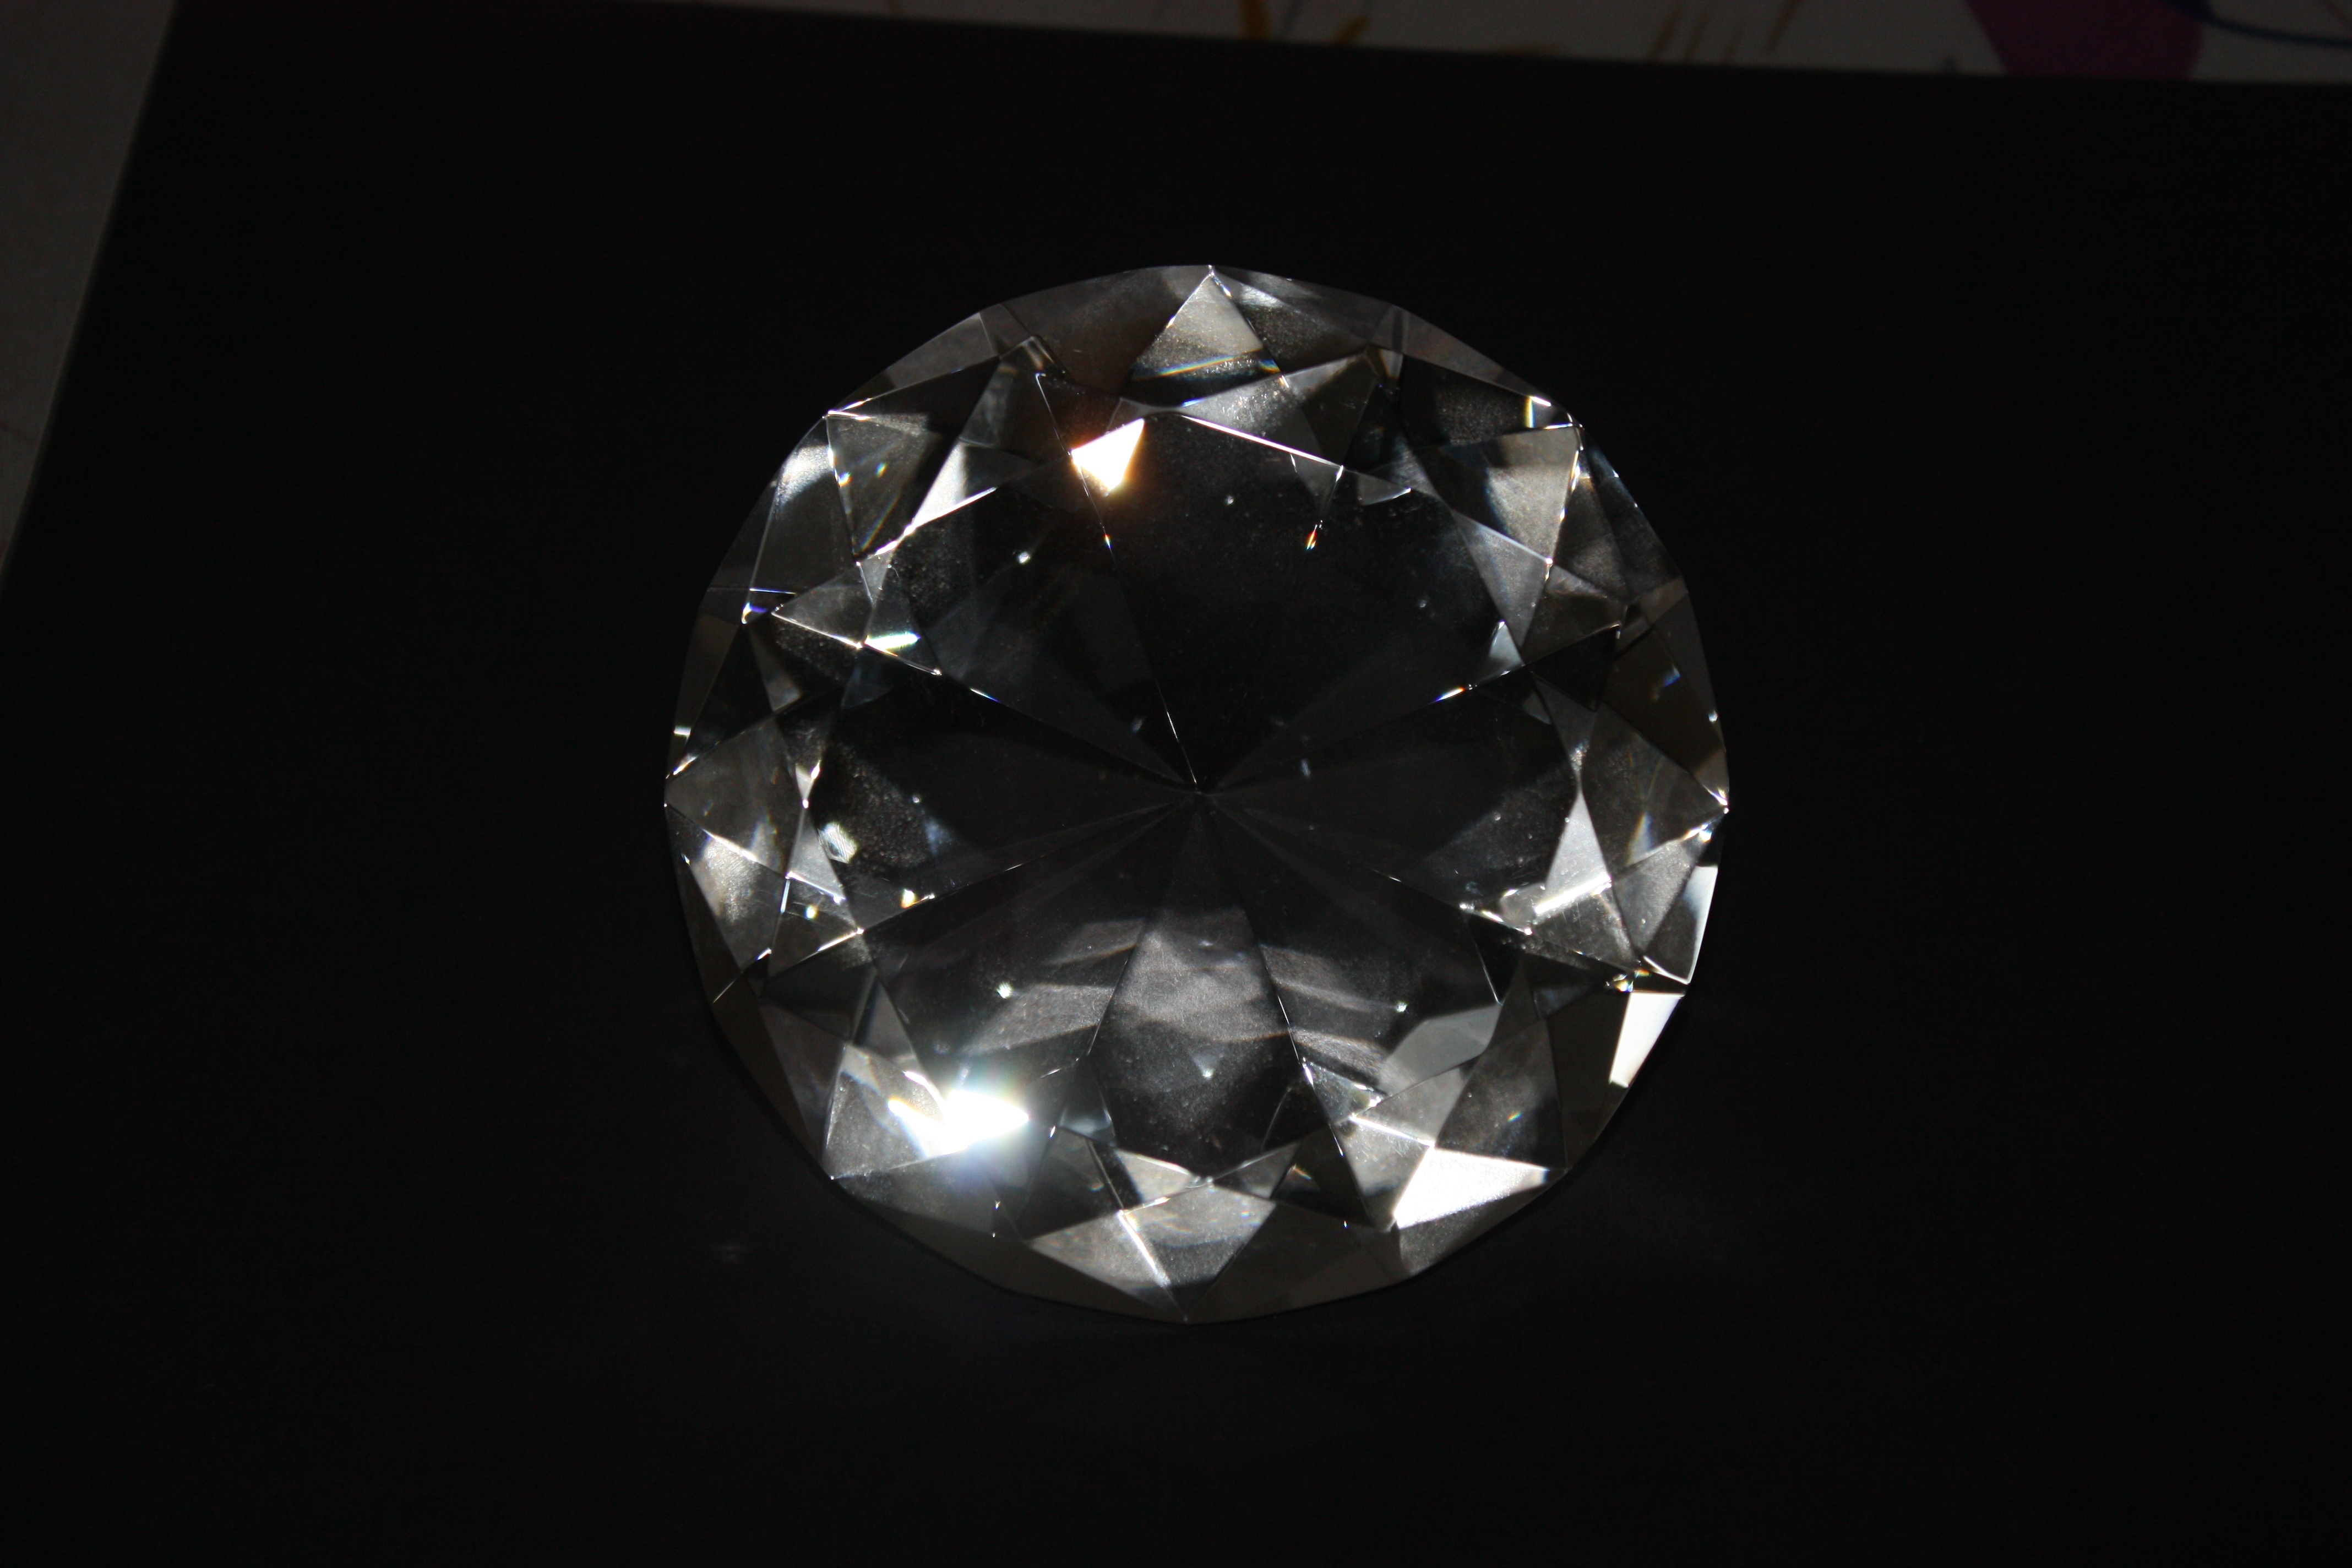
glass, refraction, jewellery, sphere, gem, crystal, diamond, shape, gemstone, mineral, fashion accessory